Sunnyfields (Linthicum Heights, Maryland)

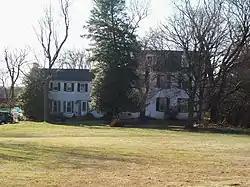
Sunnyfields, December 2009

Sunnyfields is a historic home at Linthicum Heights, Anne Arundel County, Maryland, United States. It is partially brick, two and a half stories tall and three bays wide, and was built in 1810. The east portion is of frame construction, six bays long, and two stories high and dates from about 1785. It has characteristics from several periods of Maryland architecture: pre-Federal vernacular (original frame wing), high style Federal (brick wing), and early-20th century mass-produced Classical Revival (columns and stair added in pre-Federal portion).